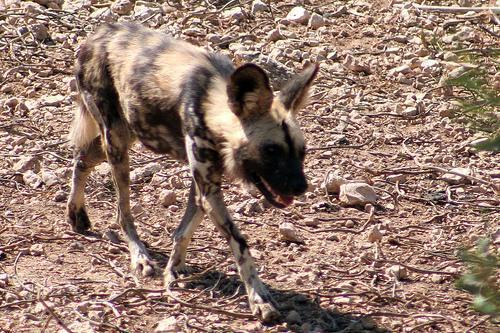
African_hunting_dog